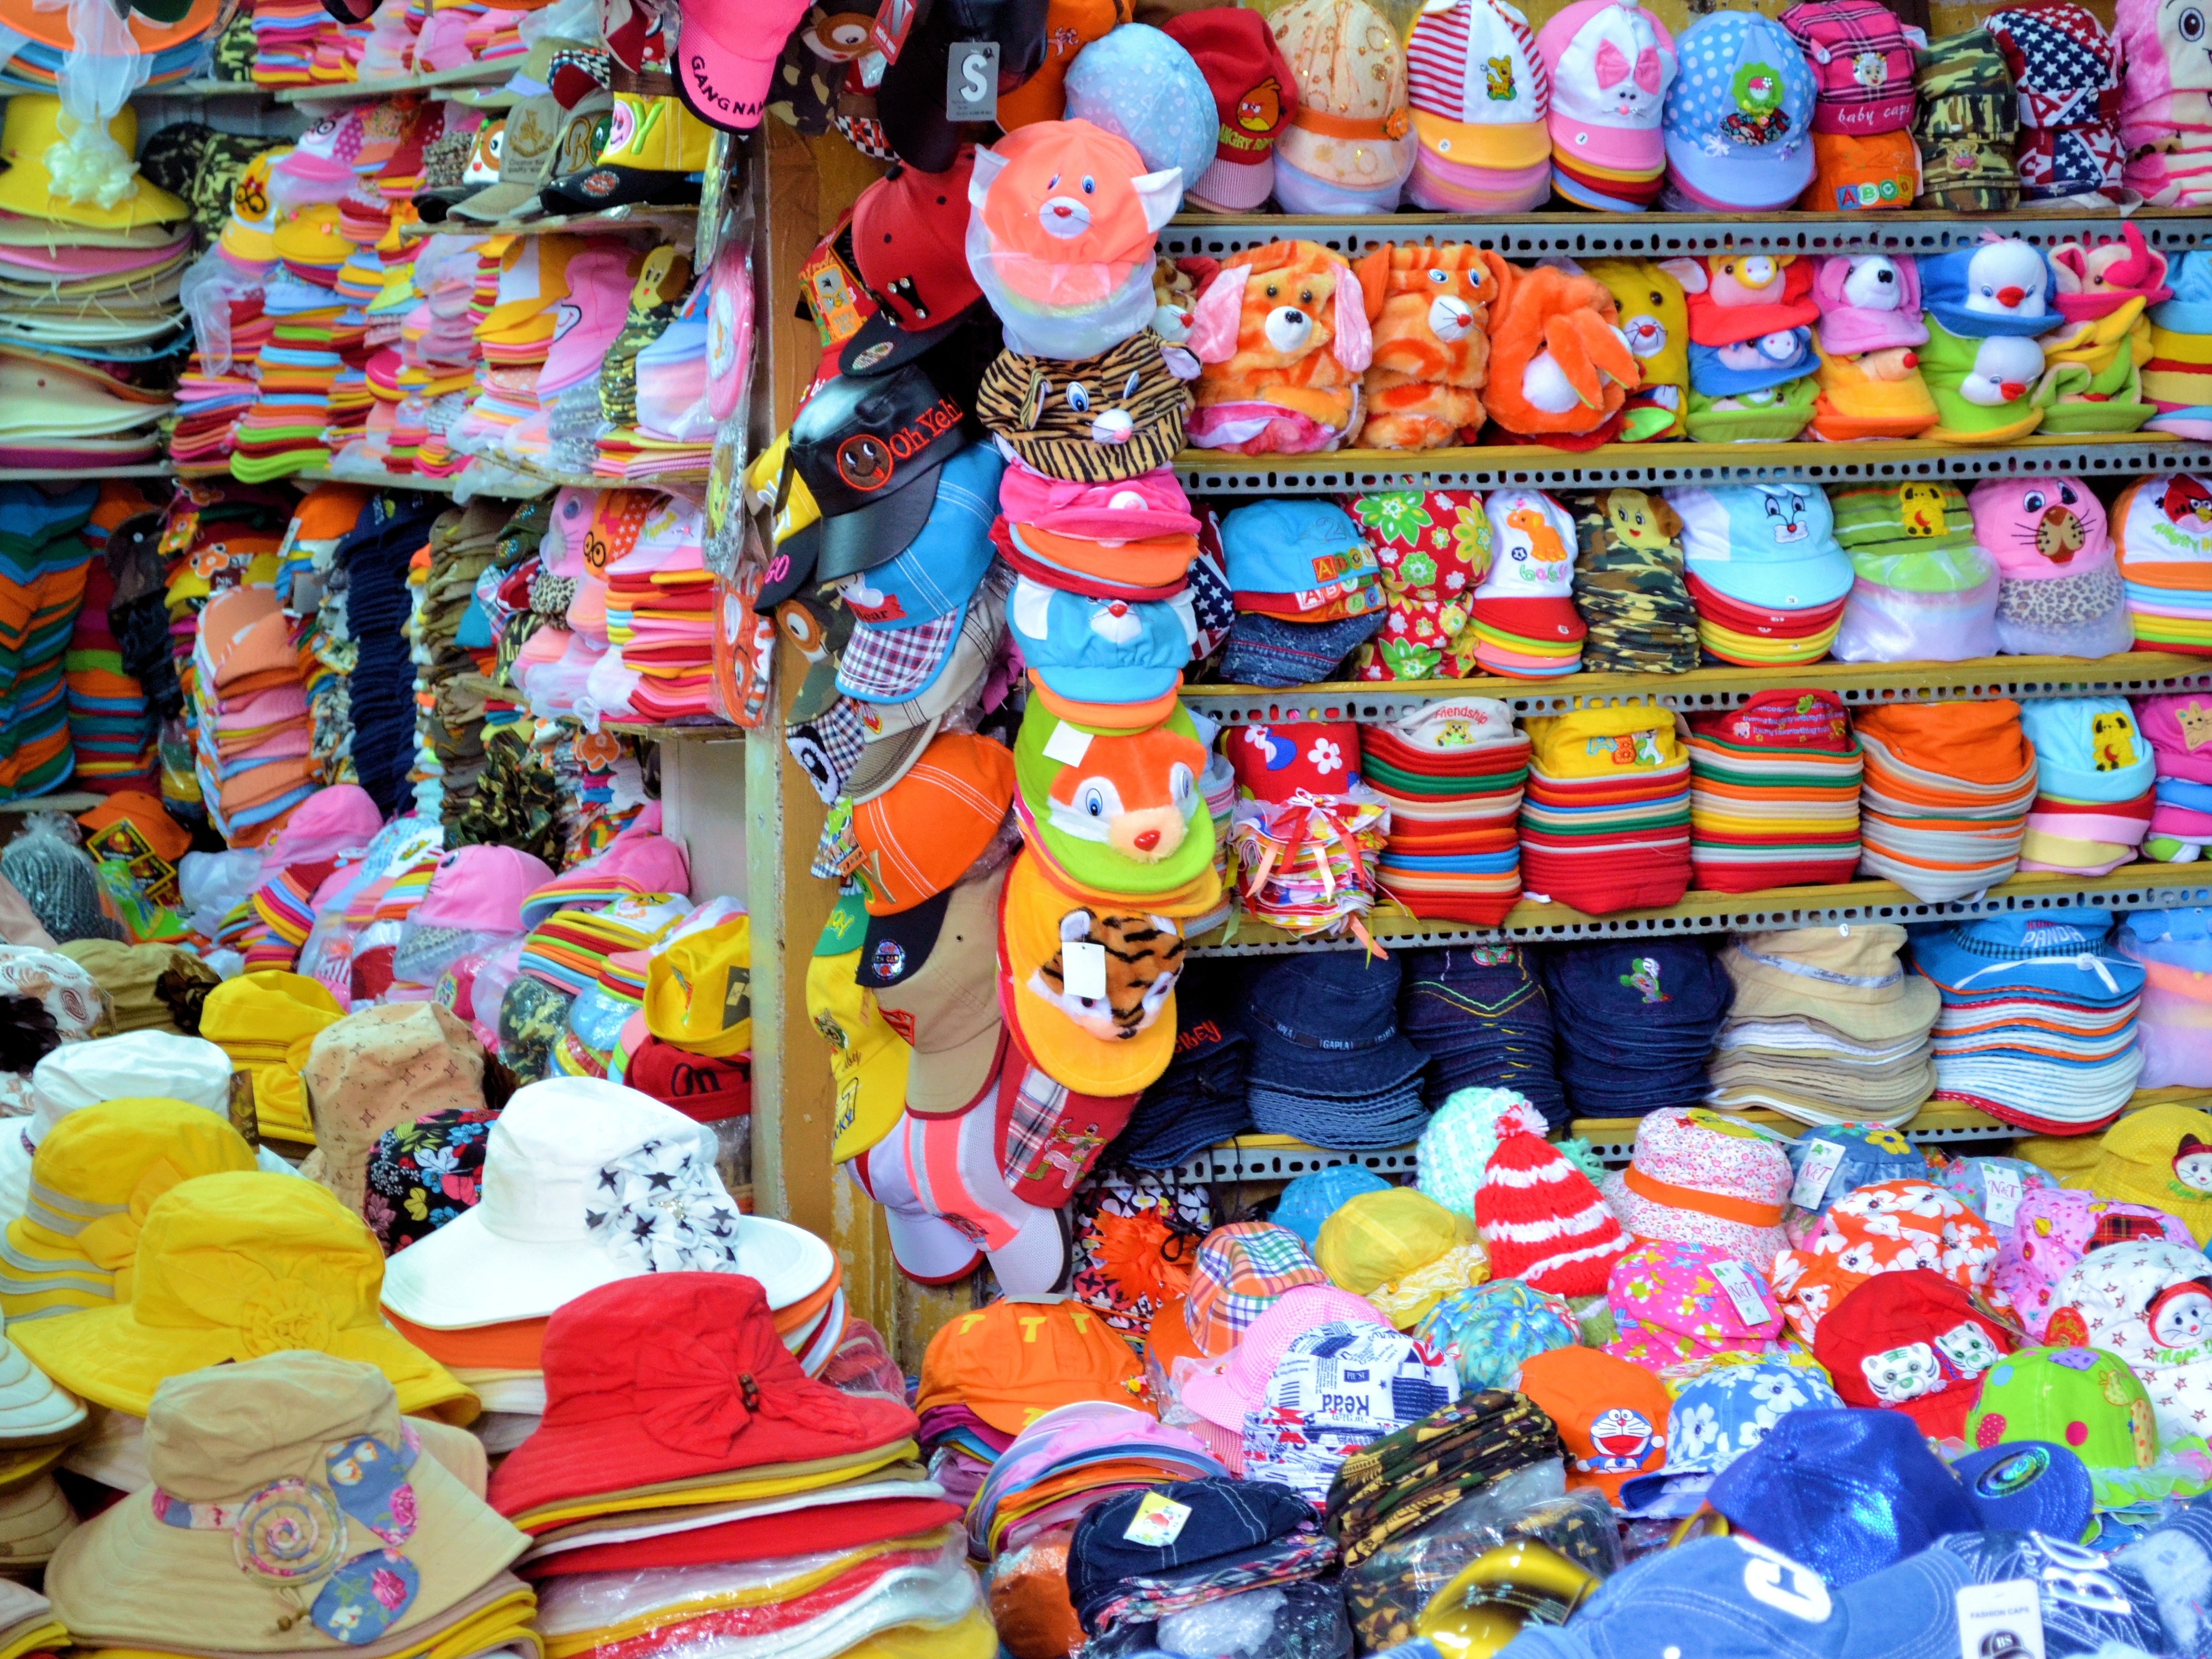
shop, color, hat, market, toy, public space, doll, caps, vietnam